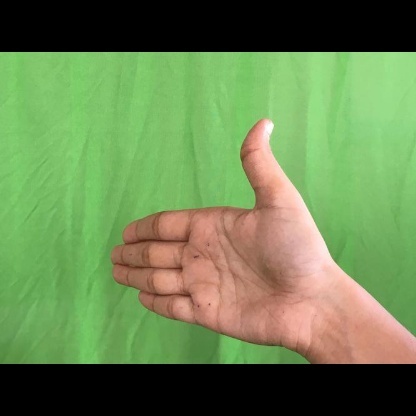
Mudra: Ardhachandran